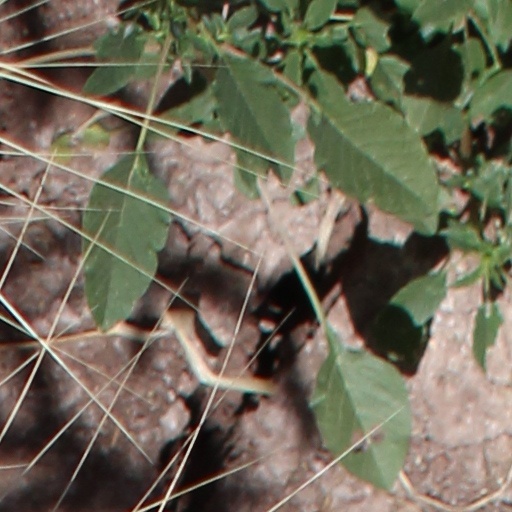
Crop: wheat